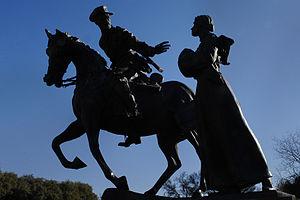
Cette page donne une liste de batailles militaires du XXᵉ siècle.
Danie de Jager est un sculpteur contemporain d'Afrique du Sud.
La seconde guerre des Boers, généralement désignée comme la guerre des Boers ou encore la guerre d'Afrique du Sud, la deuxième guerre anglo-boer et en afrikaans Boereoorlog ou Tweede Vryheidsoorlog, désigne le second conflit intervenu en Afrique du Sud du 11 octobre 1899 au 31 mai 1902, entre les Britanniques et les habitants des deux principales républiques boers indépendantes. Elle fait suite à la première guerre des Boers.